RNase MRP

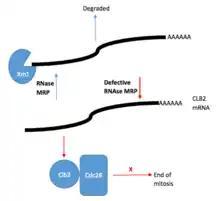
Diagram of RNase MRP role in cell cycle control. Rnase MRP degrades CLB2 mRNA. CLB2 mRNA is processed to create an uncapped RNA transcript. This transcript is then degraded by Xrn1 5'-3' exoribonuclease. Defective RNase MRP results in increased CLB2 mRNA and protein. Maintained CLB2 protein levels allows Cdc28 (a cyclin-dependent kinase) to remain active and inhibit the end of mitosis.

Further research in Yeast cell RNase MRP has shown a potential role in the regulation of the cell cycle. RNase MRP mutations led to missegregation of plasmids and caused cell cycle delay at the end of mitosis, followed by a buildup of cyclin B2 (CLB2) protein (resulting from increased CLB2 mRNA concentration that codes for the CLB2 protein). RNase MRP also demonstrated cleavage ability of the 5′-UTR of CLB2 mRNA that allows for rapid 5′-to-3′ degradation by XRN1, an exoribonuclease enzyme.